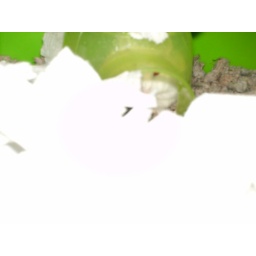
the white stuff is toilet paper she likes using it in her house